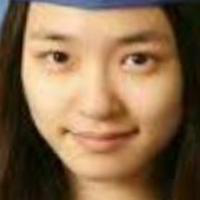
Age group: age 21-30